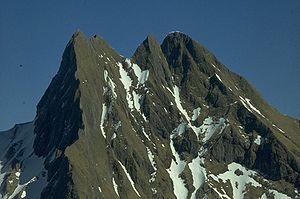
La Höfats est une montagne qui s'élève à 2 259 m d'altitude dans les Alpes d'Allgäu, en Bavière.